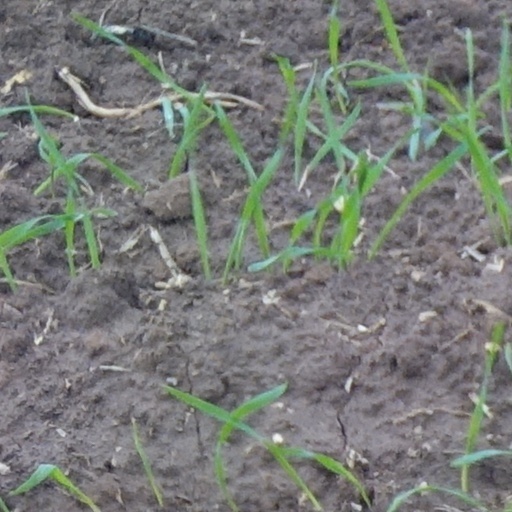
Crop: wheat